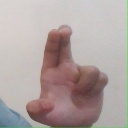
अक्षर: आ